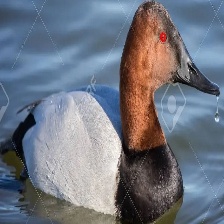
Species: CANVASBACK
Scientific name: AYTHYA VALISINERIA
ImageNet parent category: drake